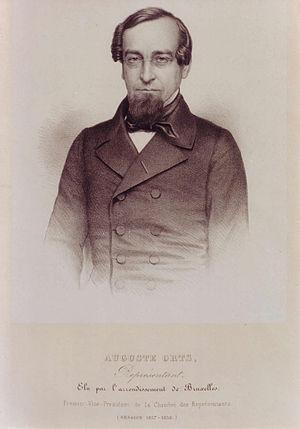
Auguste Orts
La Cour de cassation est la juridiction la plus élevée de l'ordre judiciaire belge. Elle veille à la bonne application de la loi par les cours et tribunaux.
Les Amis philanthropes est le nom d'une des deux plus anciennes loges maçonniques de Bruxelles. Fondée en 1798 comme loge militaire, elle fait partie du Grand Orient de Belgique.
La Société des douze est une association savante, littéraire et gastronomique qui tenait ses séances à Bruxelles.
Le franc-maçonnerie s'est établie à Bruxelles au XVIIIᵉ siècle et n'a cessé depuis lors d'exister dans la capitale belge de sorte qu’il n’est pas possible de parler d’histoire bruxelloise sans évoquer le rôle et l'influence qu'elle a exercé au sein de la société.
Auguste Orts, né à Bruxelles le 7 avril 1814 et mort en sa ville natale le 3 novembre 1880, est un avocat, jurisconsulte, historien, et un homme d'État bruxellois. Il fut également professeur à l'Université libre de Bruxelles et avocat à la Cour de cassation.